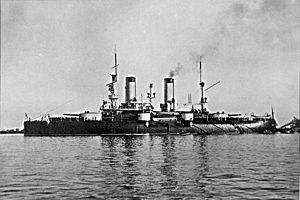
Petropavlovsk (1894)
Petropavlovsk i Kronstadt, 1899.
Petropavlovsk var et skib i Petropavlovsk-klassen af pre-dreadnought krigsskibe bygget til den kejserlige russiske flåde. Hun havde en vægt på 11854 long ton og var 112,5 m lang med et hovedbatteri på fire 305 mm i to dobbelttårne. Petropavlovsk deltog i bokseropstanden, og under den russisk-japanske krig som flagskib for første stillehavseskadrille, hvor det deltog i slag mod den Kejserlige japanske flåde. Den 13. april 1904 blev slagskibet sænket efter at have ramt to miner ved Port Arthur. 652 mand og 27 officerer døde, inklusive viceadmiral Stepan Makarov og den kendte krigskunstner Vasilij Veresjtjagin. Tabet af Petropavlovsk og Makarov var et stort tilbageslag for Rusland.